Jean-Francis Diandi

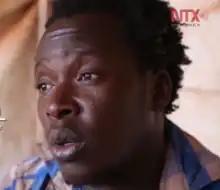
Jean-Francis Diandi in February 2018

Jean-Francis Diandi alias Ramazani is an Anti-balaka militia leader from Bria, Central African Republic.